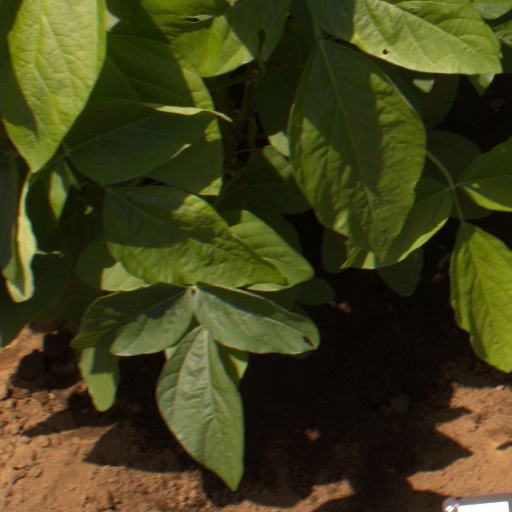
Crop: soybean